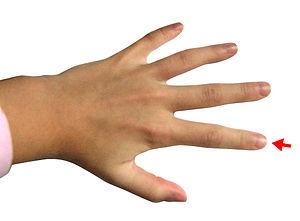
Les doigts sont les extrémités articulées des mains de l'être humain et de certains animaux — l'expression courante doigts de pied désigne les orteils. La présence de doigts caractérise le clade des tétrapodes.